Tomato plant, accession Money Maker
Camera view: tilt-top (135 deg); turntable rotation: 60 degrees
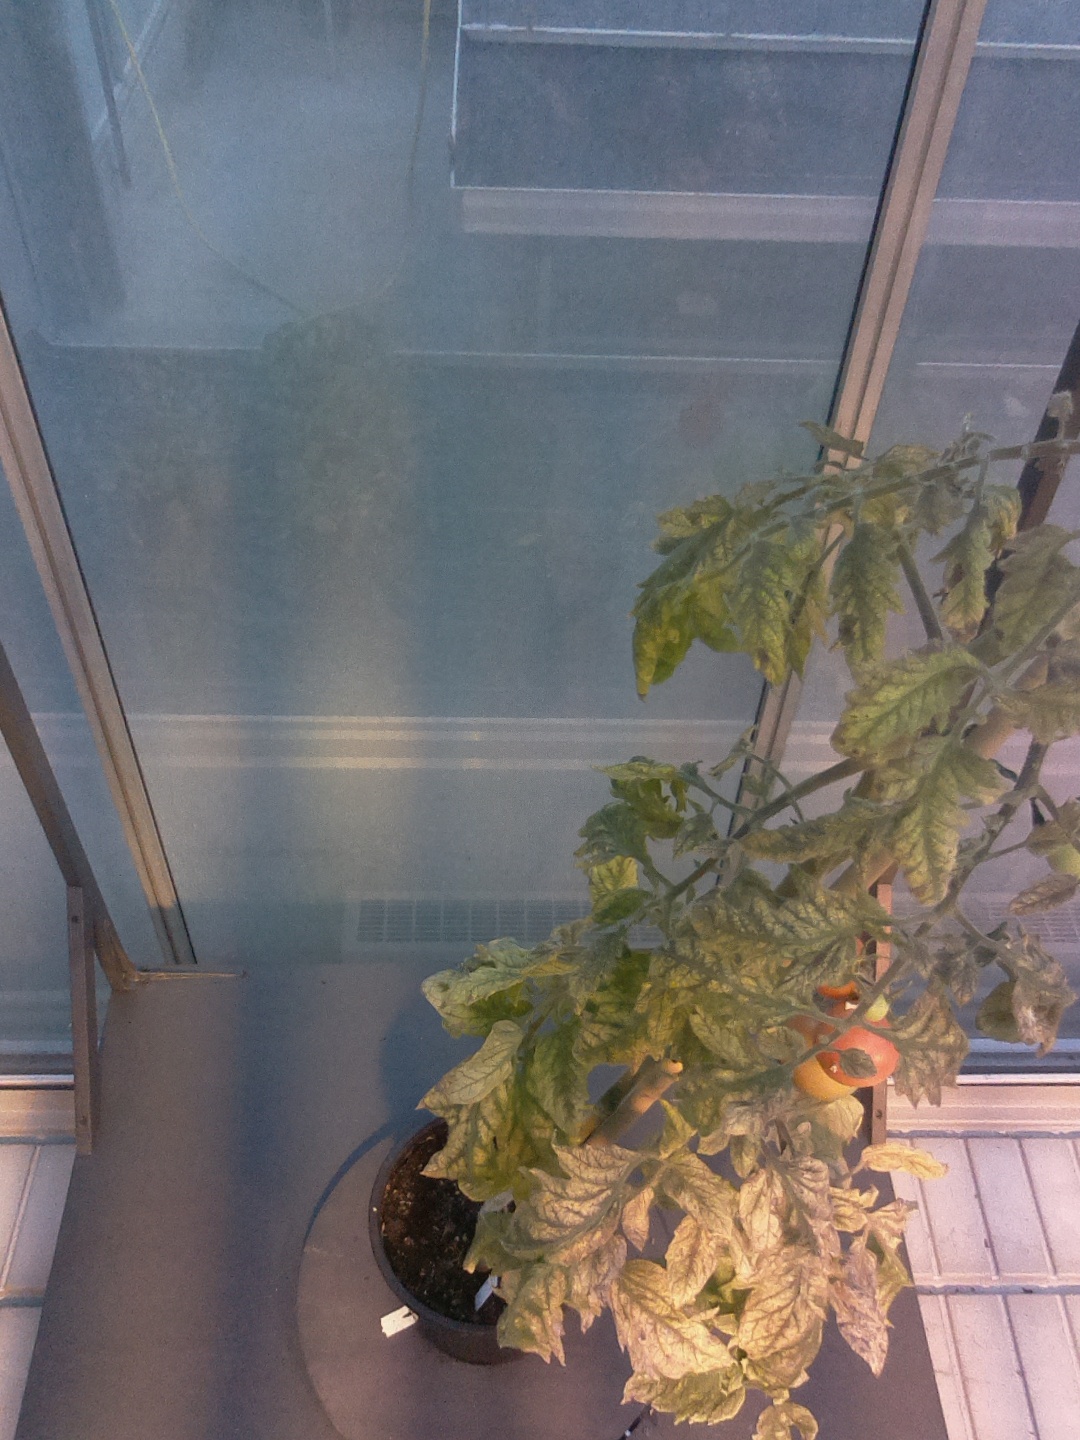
BBCH growth stage 83: 30%-40% of fruits show typical fully ripe color